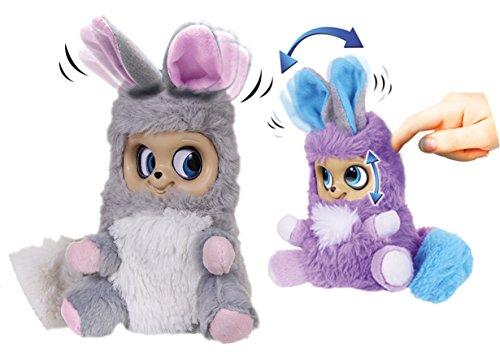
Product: Fur Babies World DREAMSTARS - Kiki
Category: Toys & Games | Stuffed Animals & Plush Toys | Stuffed Animals & Teddy Bears
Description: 6 Fur Babies to collect.
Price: $4.60
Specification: ProductDimensions:3.9x2.8x4.7inches|ItemWeight:2.4ounces|ShippingWeight:2.4ounces(Viewshippingratesandpolicies)|DomesticShipping:ItemcanbeshippedwithinU.S.|InternationalShipping:ThisitemcanbeshippedtoselectcountriesoutsideoftheU.S.LearnMore|ASIN:B079G1D589|Itemmodelnumber:93602|Manufacturerrecommendedage:5-15years